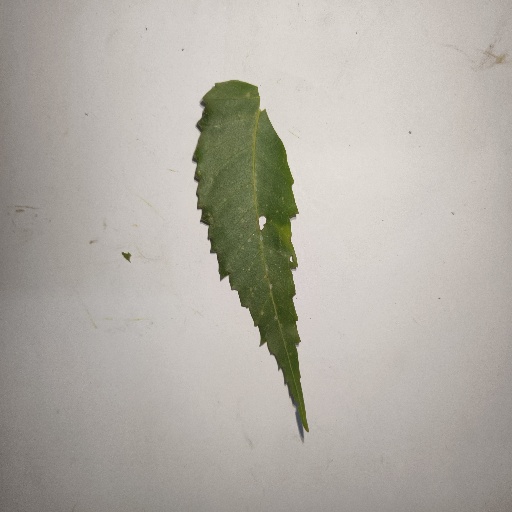
Species: Neem
Leaf condition: Shot Hole Leaf